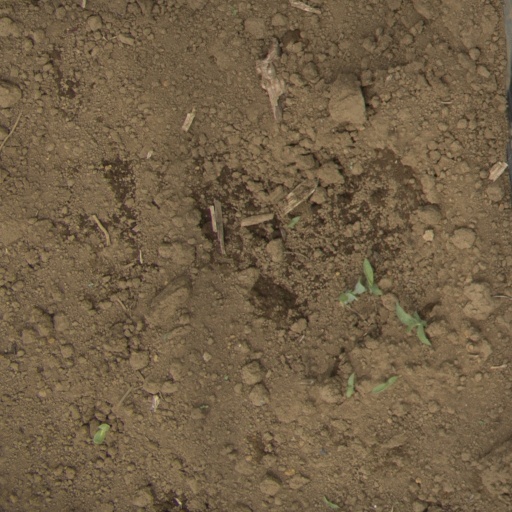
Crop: Jerusalem artichoke